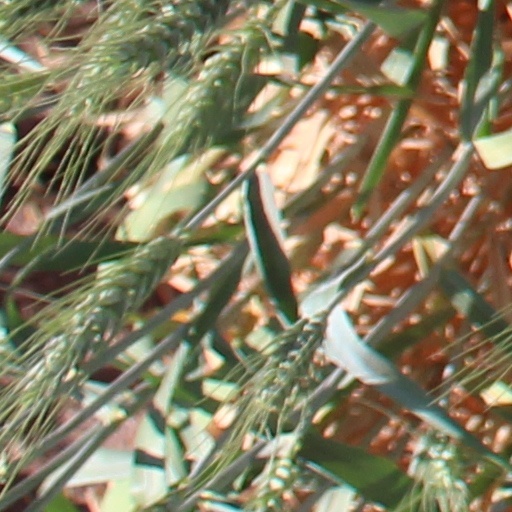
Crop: wheat